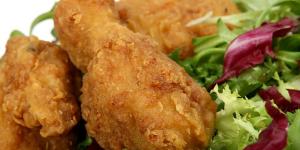
muslos de pollo rebozados